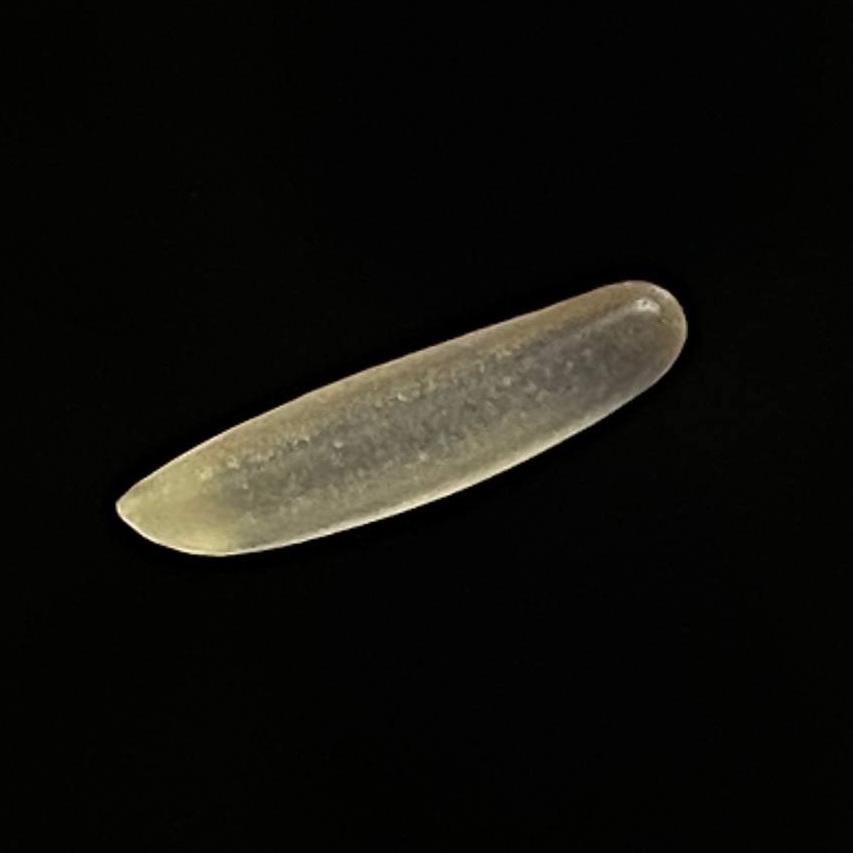
Rice variety: Bashmoti